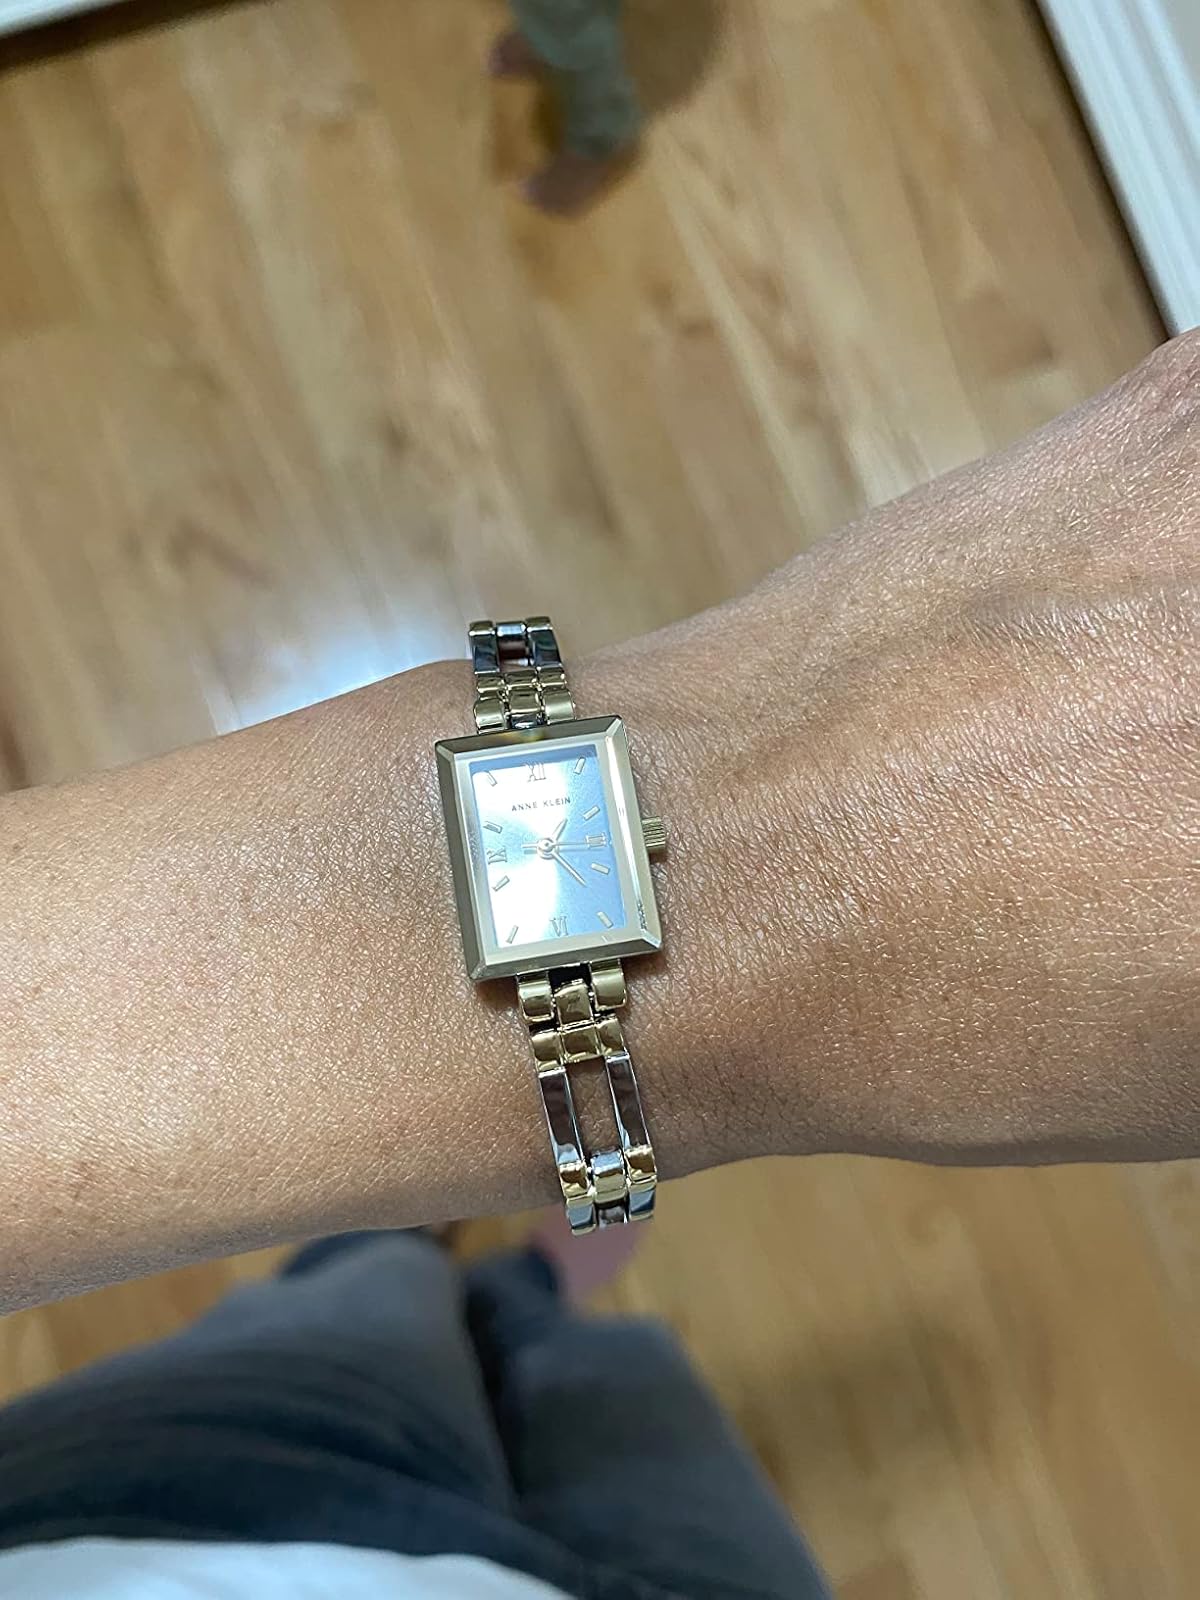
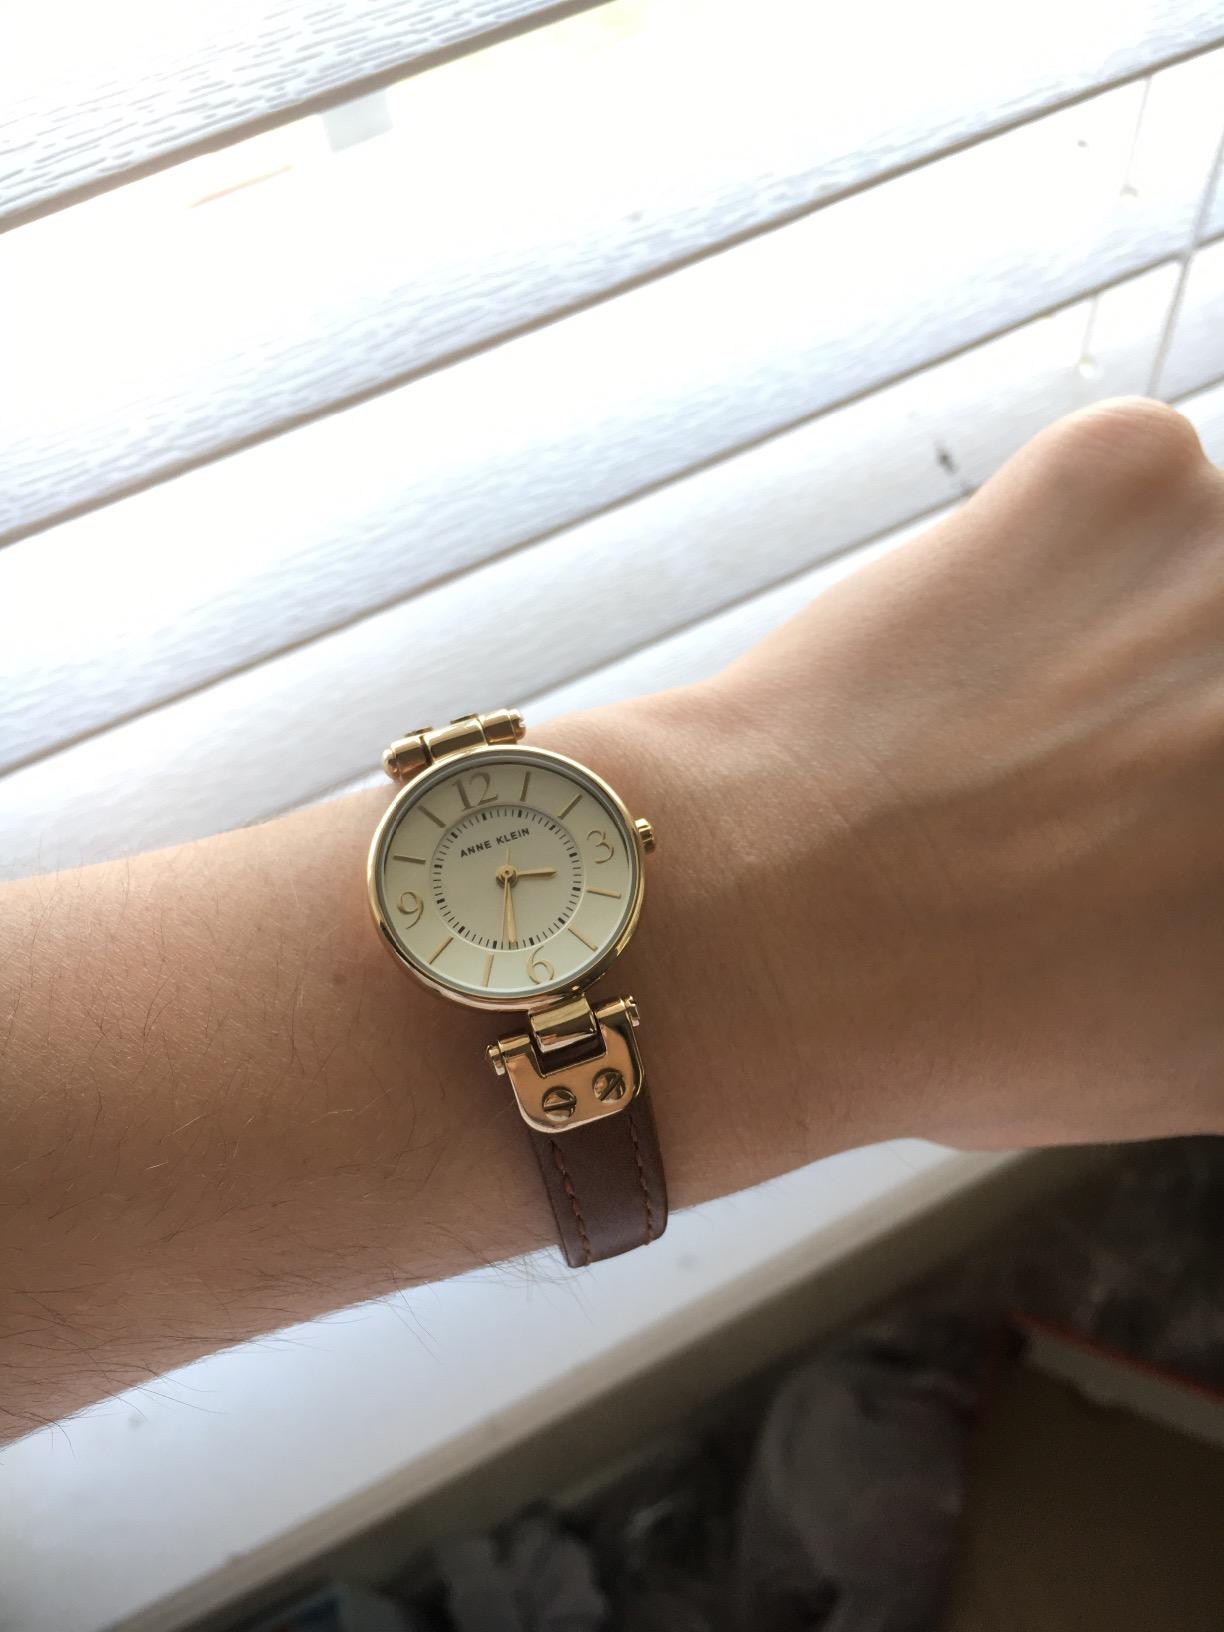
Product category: accessories_watch
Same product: no